2010 Women's Rugby World Cup

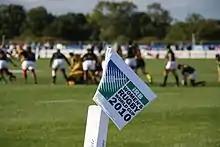
Women's Rugby World Cup – Guildford 2010

Defending champions New Zealand, hosts and 2006 runners-up England and 2006 bronze winners France all ranked top seeds in their pool. Teams played each other in each pool on a round robin basis, while match points were awarded according to the international standards: 4 points for a win, 2 points for a draw, 1 point for scoring 4 or more tries or for losing by 7 or less than 7 points.